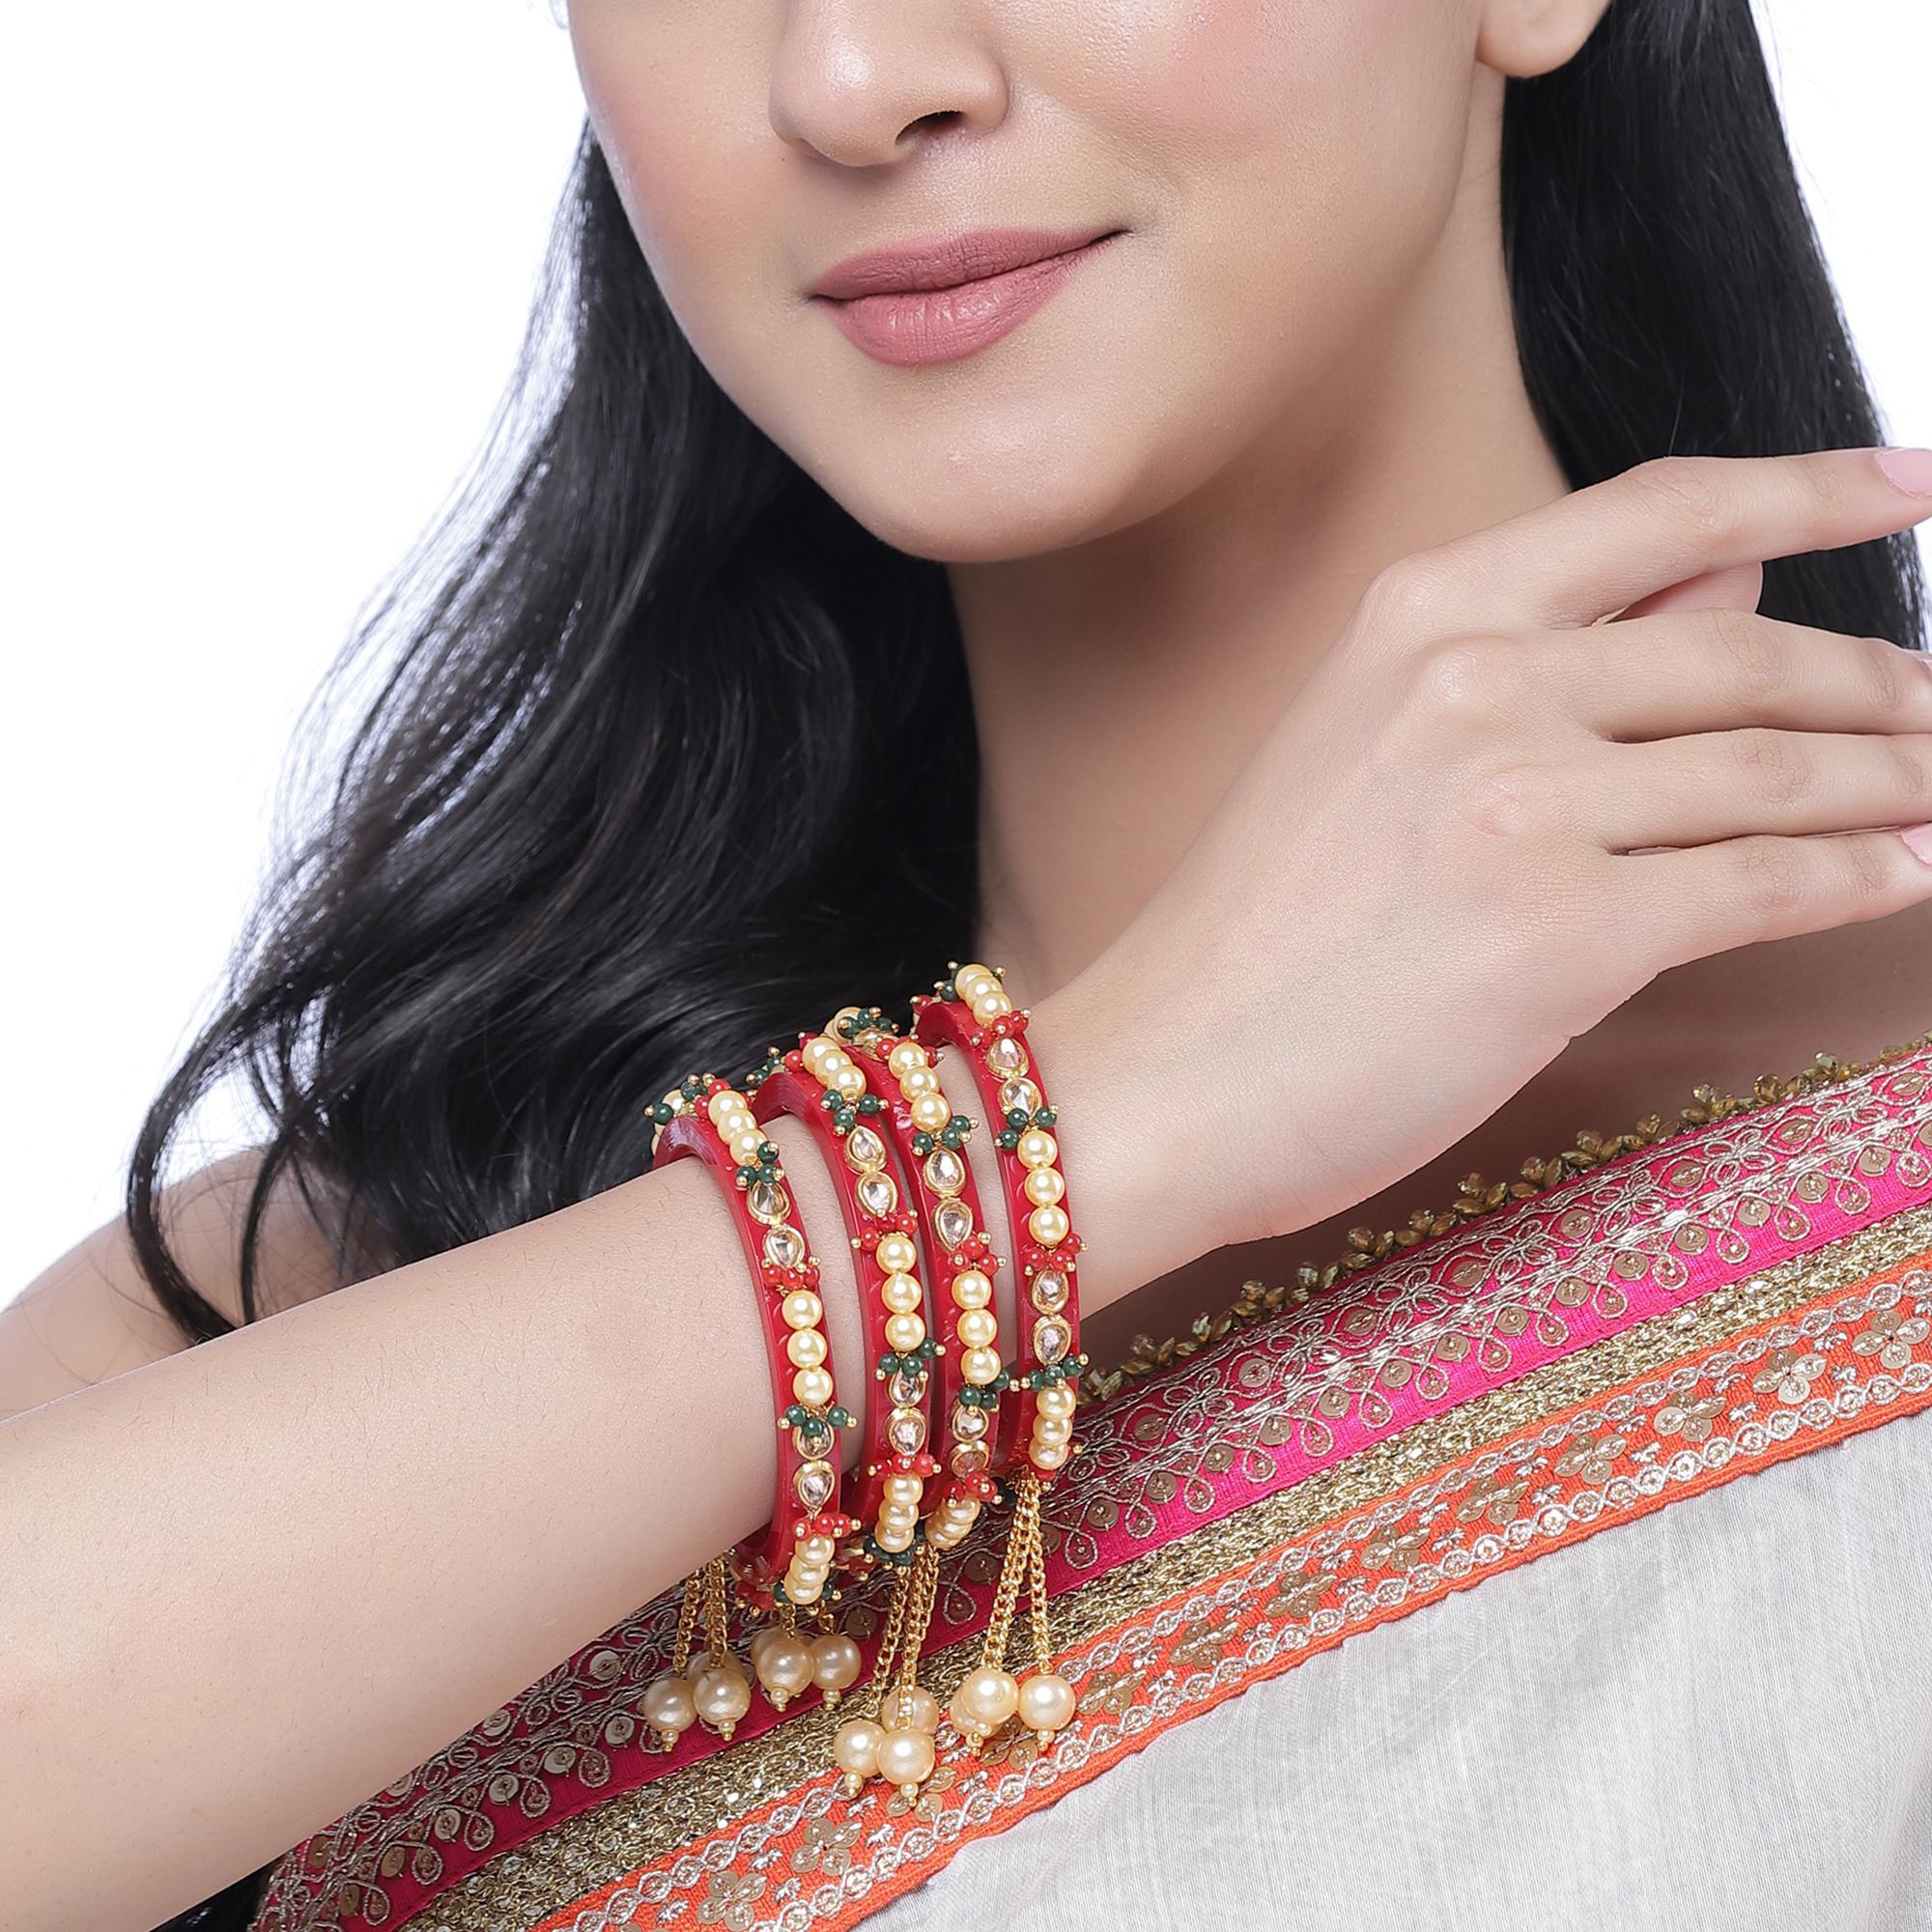
Zeneme Gold-Plated Red Champagne Pearl Tassel Handcrafted Non Allergic Bangles For Women (Set Of 4 )
Type: Bangles
Brand: Zeneme
Price: Rs. 289
 Stylish party wear bangles - zeneme fashion jewellery presents these stylish bangles which are suitable for all occasions office wear, wedding and party wear. The colour complements all outfits and may be worn as a statement piece to any occasion. The designer artificial jewellery at zeneme is available in various designs and patterns like floral design, heart shape design, dancing peacock, crystal design and many more. The imitation designer jewellery that will go with your outfit and style up your fashion statement with variable designs and patterns to give you charming and elegant look is available at zeneme. Zeneme has huge collection of designer imitation jewellery like american diamond jewellery collection, gold plated jewellery collection, temple jewellery collection, valentine collection, jewellery combos and many more.
Features: What you get - set of 4 gold-plated champagne pearl tassel handcrafted non allergic bangles, secured with slip-on closure. ,Luxury gifting idea - give a meaningful and luxurious gift with zeneme jewellery.,Material craftsmanship - finest quality stones and environmentally friendly nonprecious metals are used for making the jewelry set.,Jewellery care - keep the jewellery away from direct heat, water, perfumes, deodorants and other strong chemicals as they may react with the metal or plating.,Nickel free and lead free as per international standards that makes it very skin friendly.,The plating is non-allergic and safe for all environments. . Dimensions - bangle size 2.4 - diameter - 5.715 cm, circumference - 17.9324 cm bangle size 2.6 - diameter - 6.0325 cm, circumference - 18.9484 cm bangle size 2.8 - diameter - 6.35 cm, circumfere,It is safe for wearing for long hours. Exquisite handwork is required since some crystals are too small to pick my fingers, really hard and time-consuming.,Store the jewellry when not in use in a storage box or a cloth pouch to retain its shine.
Included: Set Of 4 X Champagne Pearl Tassel Handcrafted Non Allergic Bangles